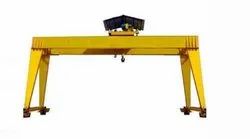
Label: Double_Girder_Goliath_Crane